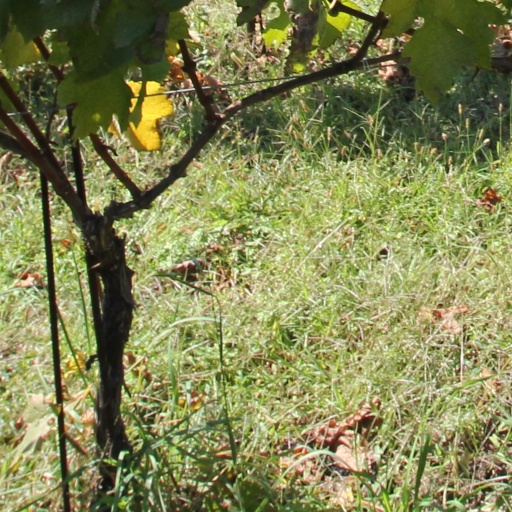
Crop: grape